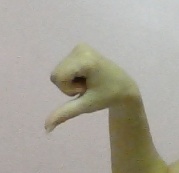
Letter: waw